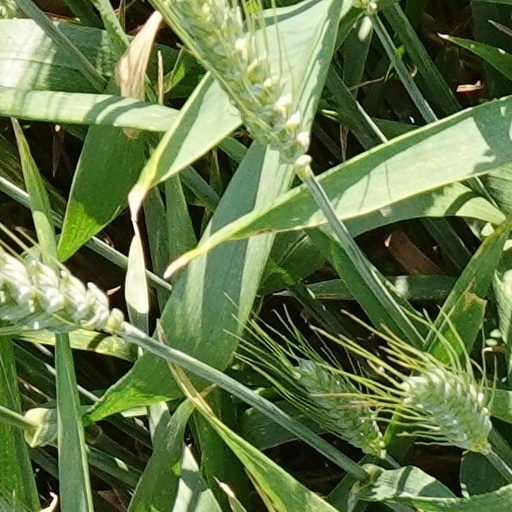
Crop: wheat